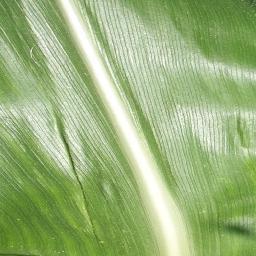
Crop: corn
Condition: (maize)_healthy